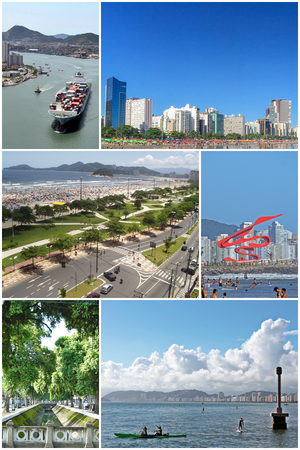
Santos
Santos
Santos er en brasiliansk by og kommune i delstaten São Paulo. Byen blev grundlagt i 1543 og ligger dels på øen São Vicente i Atlanterhavet og dels på fastlandet. I 2003 var det anslåede indbyggertal 437.000. Byen har et betydeligt antal turister. Byen ligger ca. 80 km fra storbyen São Paulo som med sine ca. 22 mio. indbyggere er et af verdens største byområder.